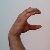
The image shows a hand gesture representing the letter 'C' in Indian Sign Language.